Anatoly Dobryakov

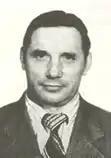

Anatoly Alekseyevich Dobryakov (23 February 1939 – 12 May 2003), was a Russian politician who had served as the 1st Head of Administration (governor) of Pskov Oblast from 1991 to 1992.